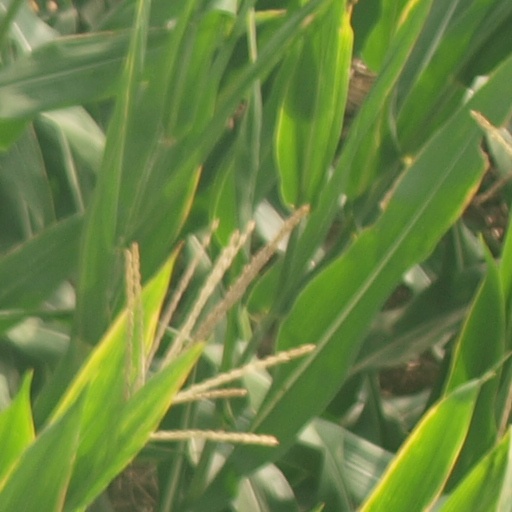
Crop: maize; corn